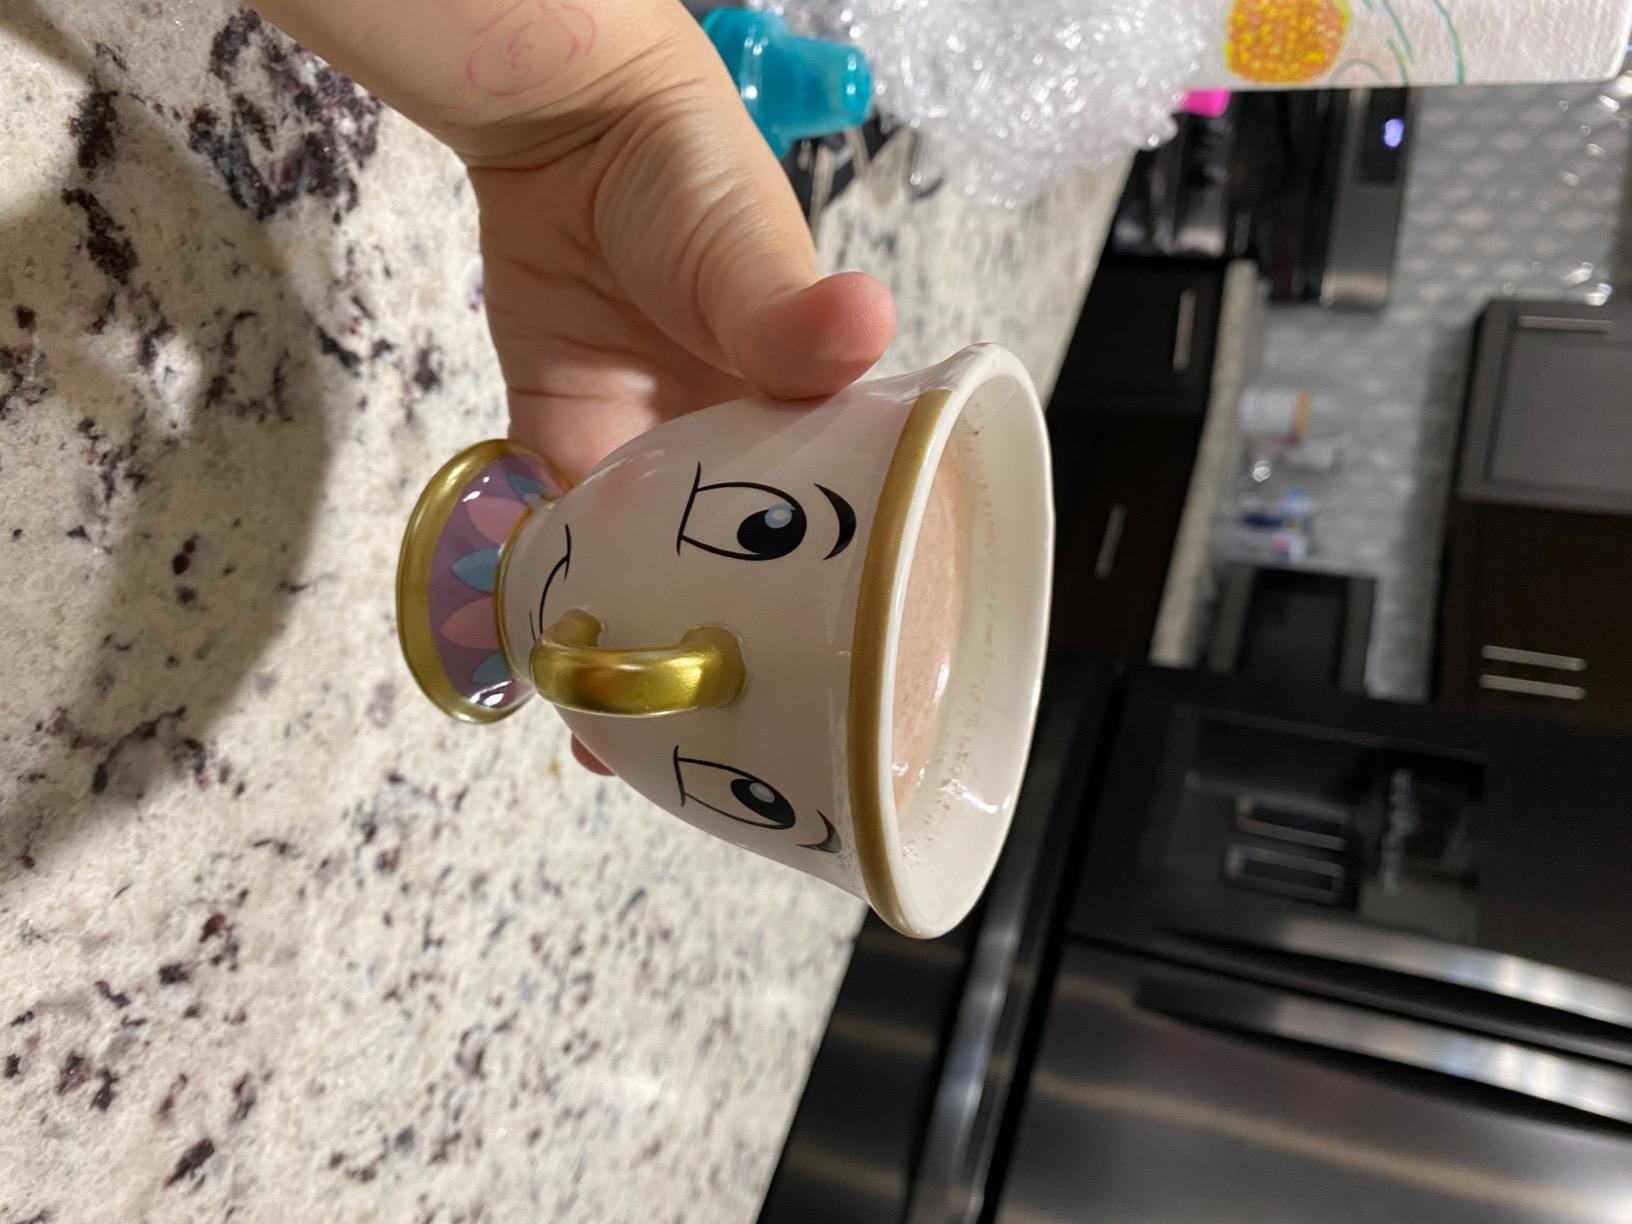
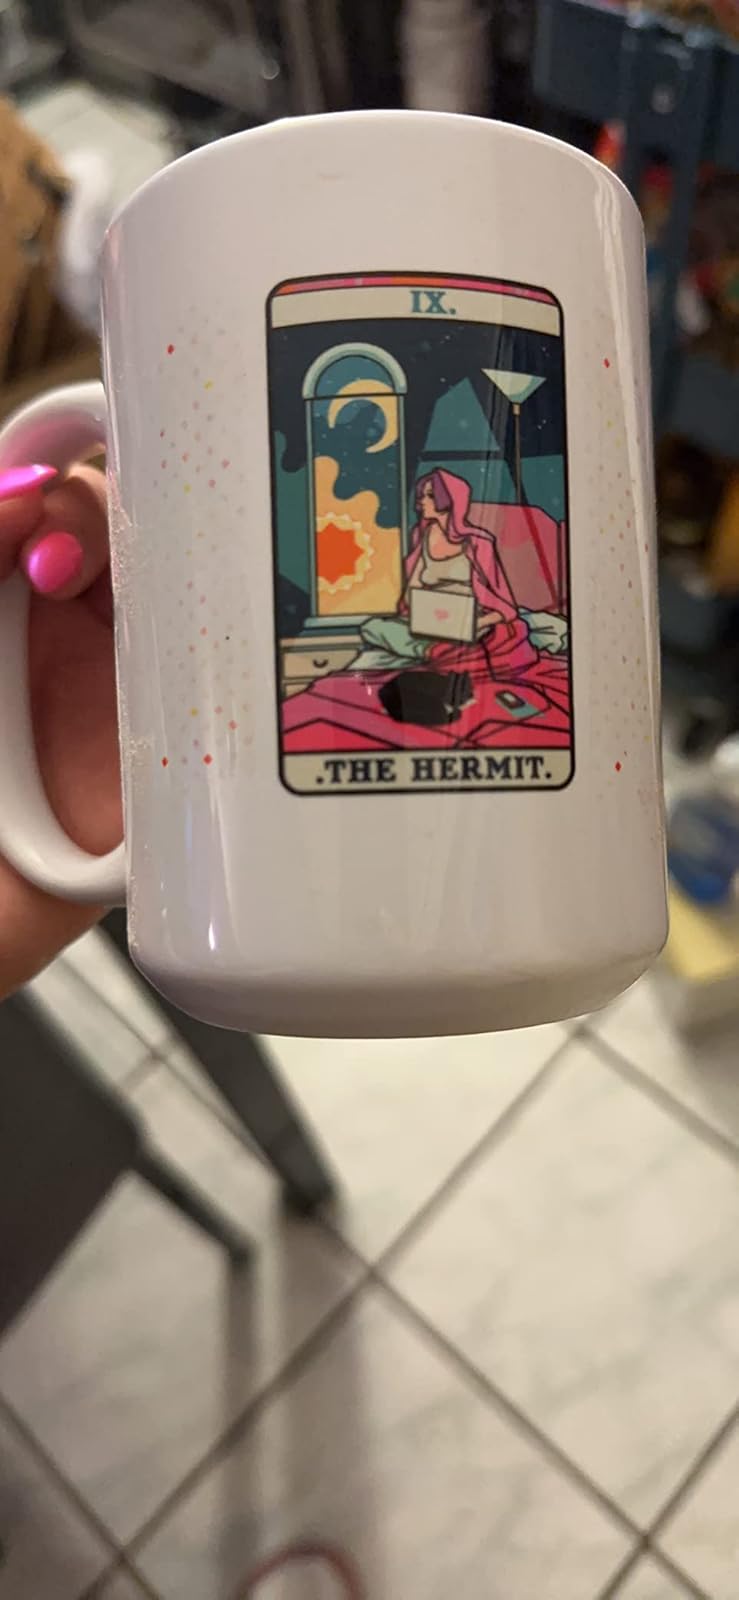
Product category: items_mug
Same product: no